The Amazing Race Philippines 2

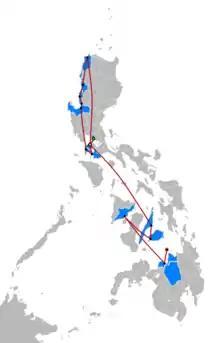
The complete route map of "The Amazing Race Philippines 2". Note: orange dot indicates the destination point in Leg 2 and transfer point in Leg 6.

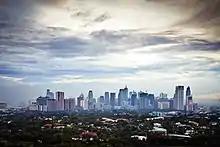
Much of the first leg took place in the business districts of Makati and Taguig.

In this season's first Roadblock, one team member had to rappel face-first from the 29th floor of the office tower of the SM Aura shopping mall to the mall's penthouse, where their partner was waiting, to receive their next clue.